Caleb V. Haynes

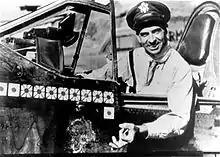
Flying ace Colonel Robert Lee Scott, Jr. led the fighters protecting Haynes's bombers.

On May 4, 1942, Haynes flew to rescue 30 members of General Joseph Stilwell's mission when they got cut off in Northern Burma, though "Vinegar Joe" himself refused the lift, preferring to walk out with the remainder of his force. Haynes subsequently dropped supplies to Stilwell's group as they made their way west through the jungle. On one such mission, a Japanese fighter attacking his C-47 was discouraged into retreat when the crewmen of the supposedly unarmed transport opened up on it with fire from Thompson submachine guns and 45-caliber M1911 pistols. Around this time Tokyo Rose announced on the radio about Haynes that the Japanese would no longer have anything to worry about because the Americans "made that old broken-down transport pilot commander-in-chief". Haynes, in command of no bombers with which to retaliate, instead loaded a transport with fragmentation bombs and had some soldiers throw them out over enemy forces. He returned the next day to drop leaflets which read "Compliments of the Old Broken-Down Transport Pilot". For this action, Haynes was awarded the Silver Star.